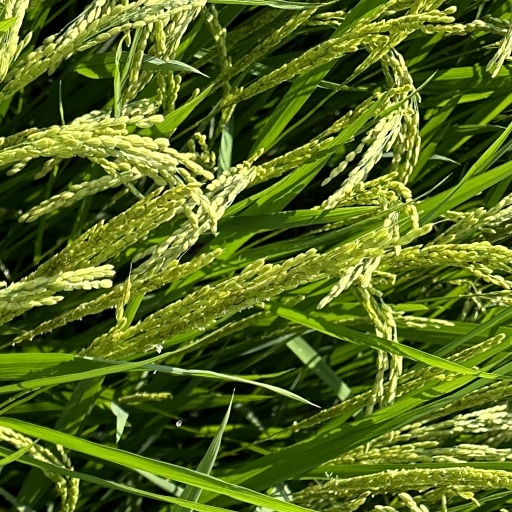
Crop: rice